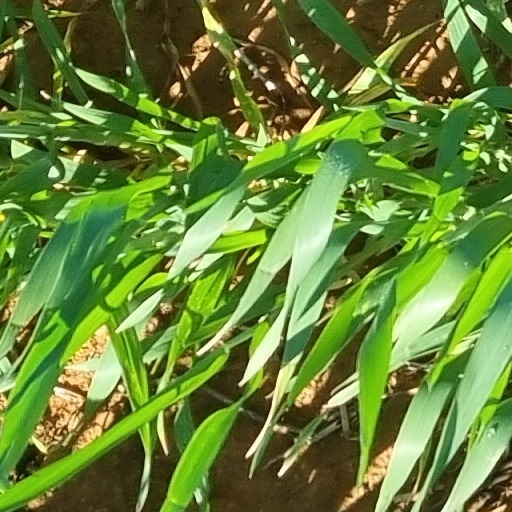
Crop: wheat